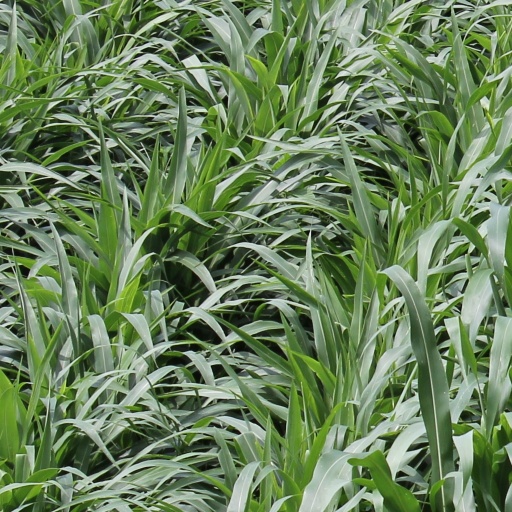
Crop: sorghum